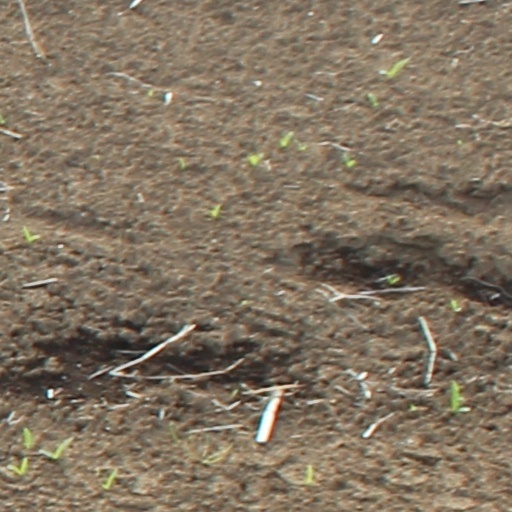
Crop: wheat